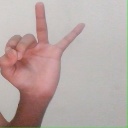
अक्षर: ण